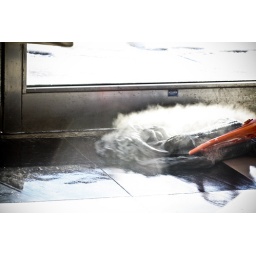
Real Feel today of -9 degrees. When Ryan was mopping the office floor today by the door the floor was actually steaming. It was crazy!